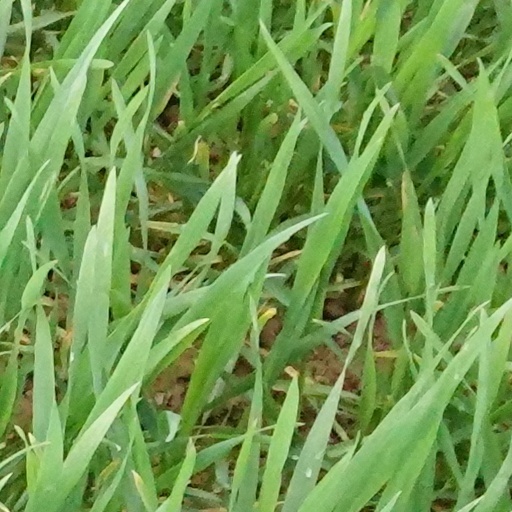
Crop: wheat